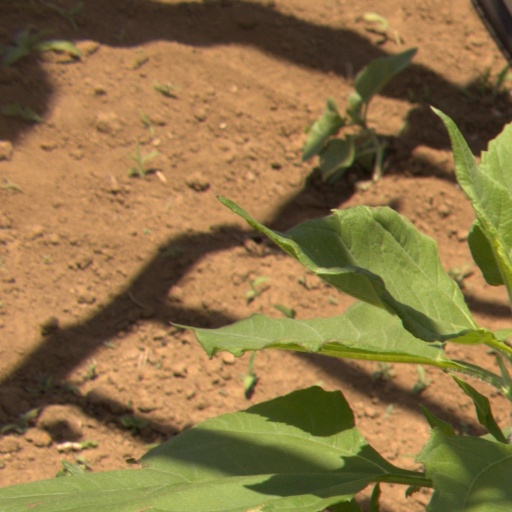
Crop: Jerusalem artichoke